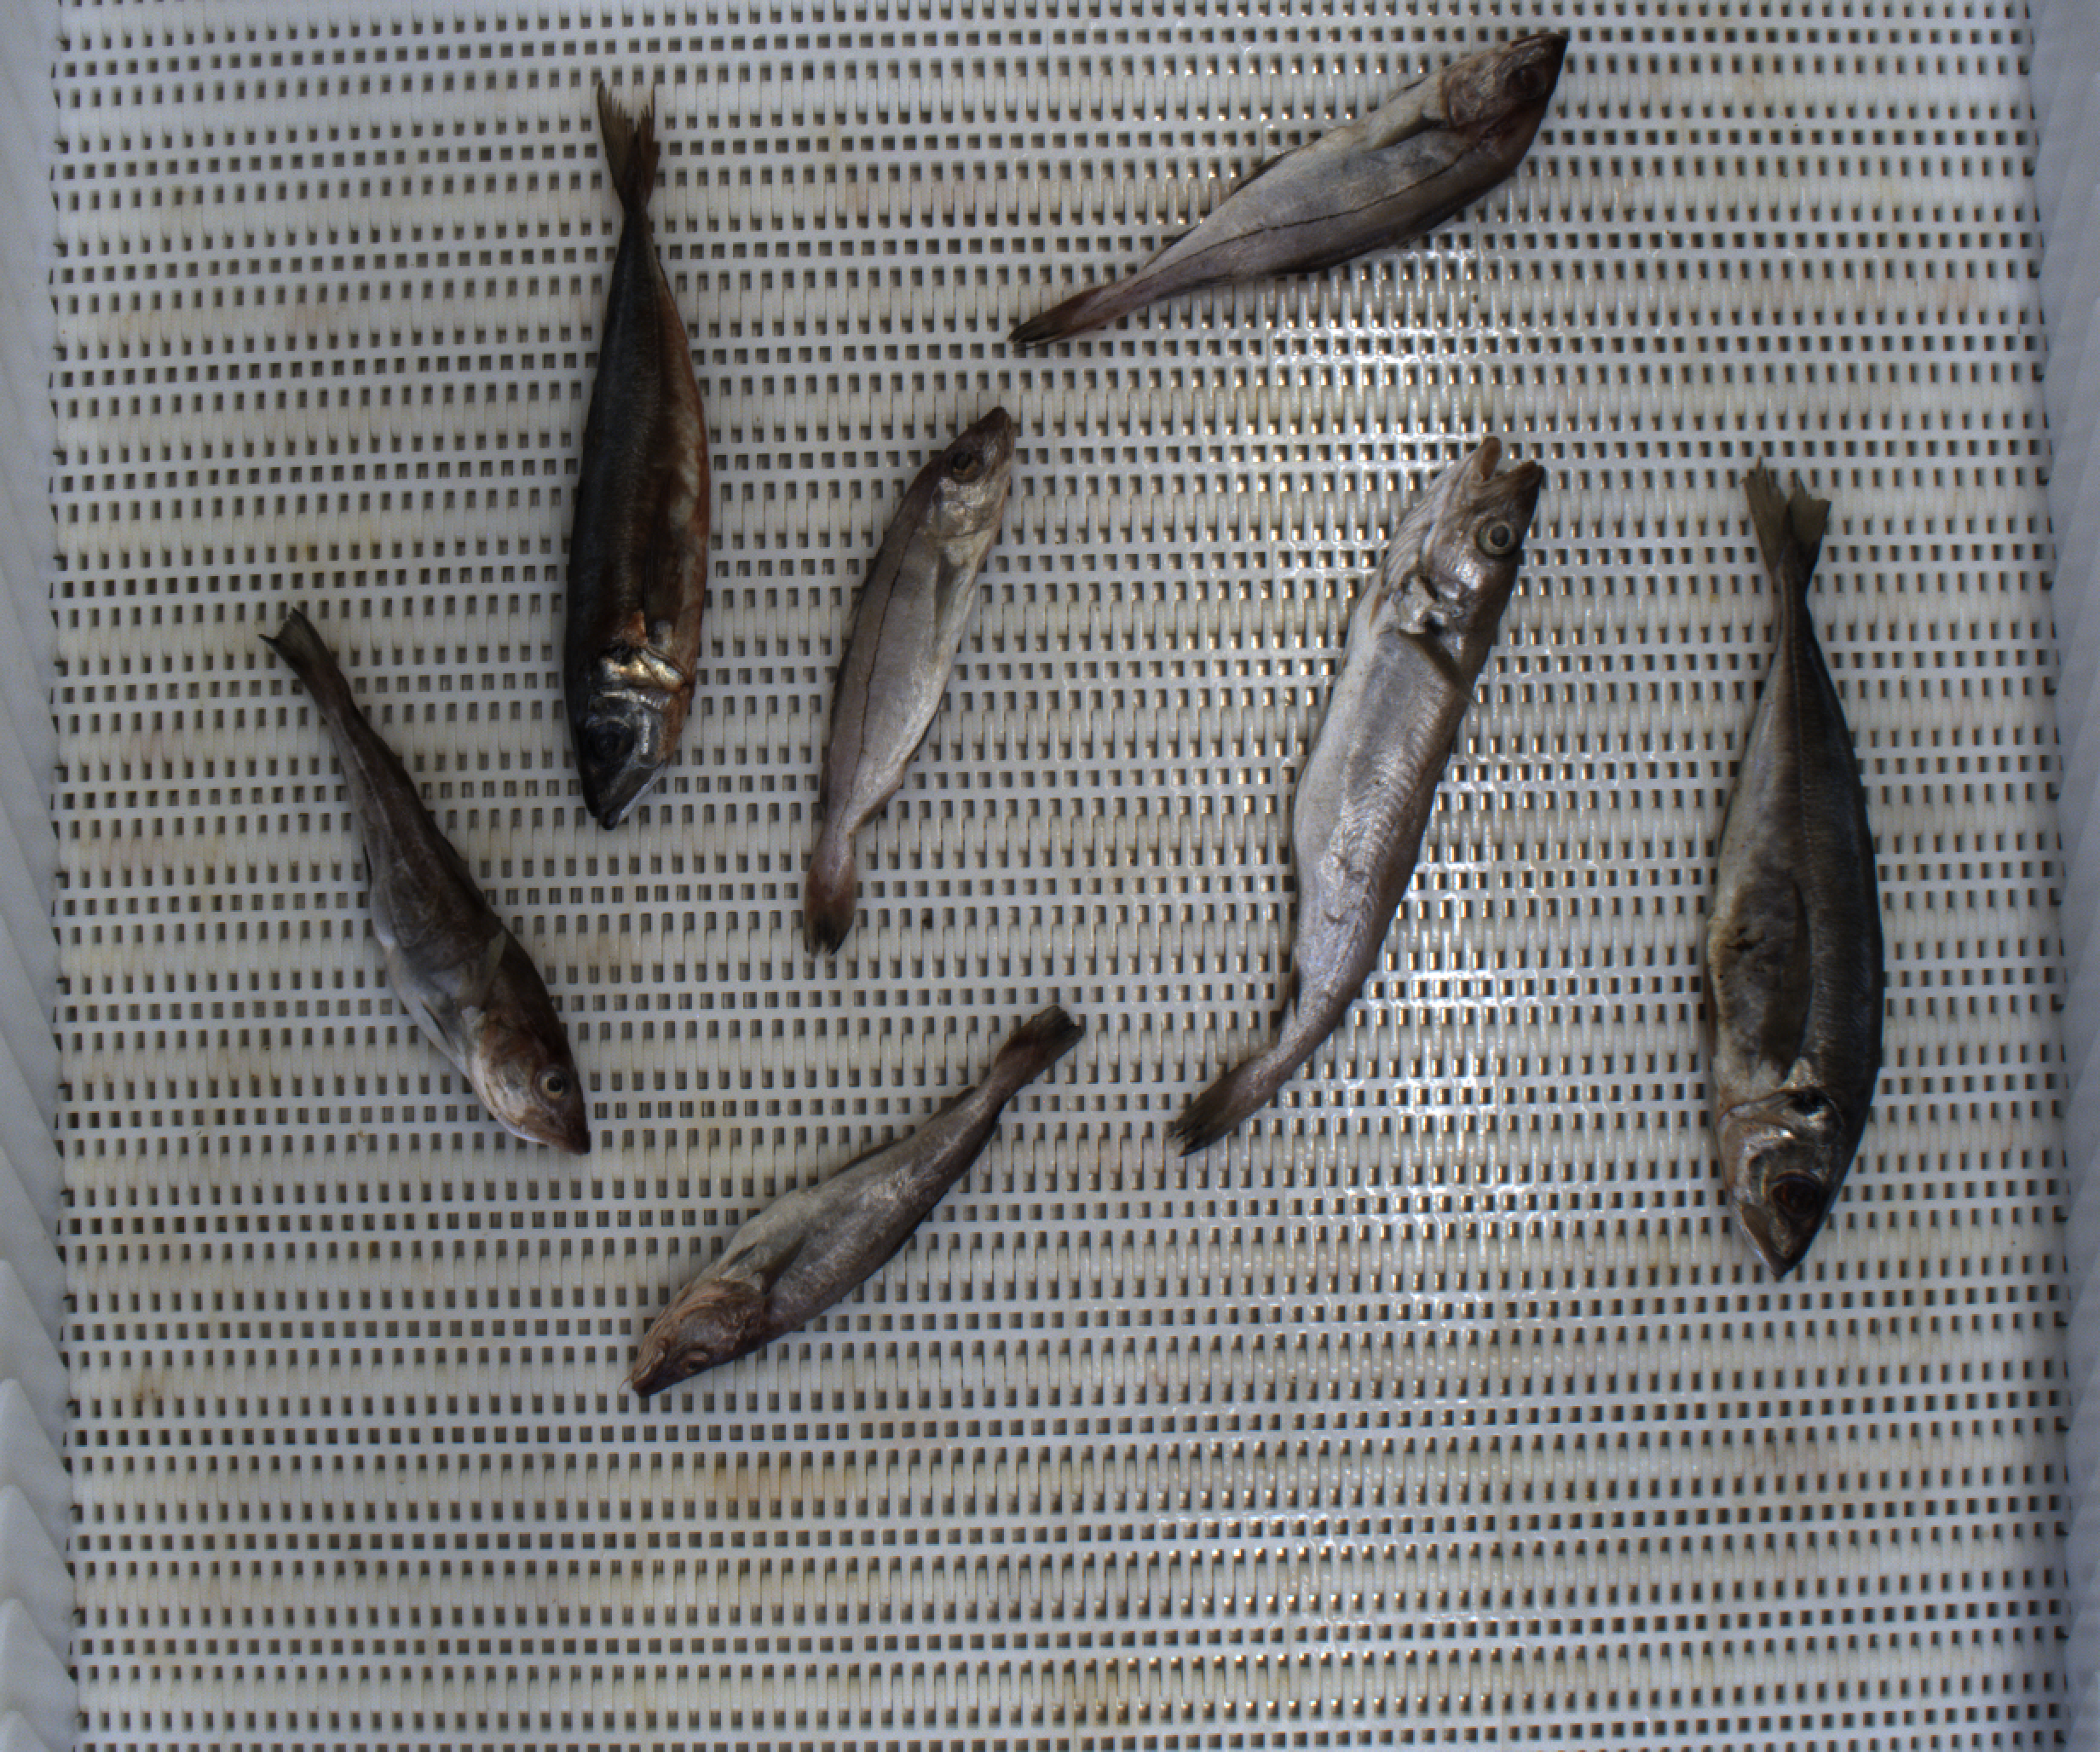
Total fish: 7
Cod: 2
Haddock: 2
Whiting: 1
Hake: 0
Horse mackerel: 2
Saithe: 0
Other: 0